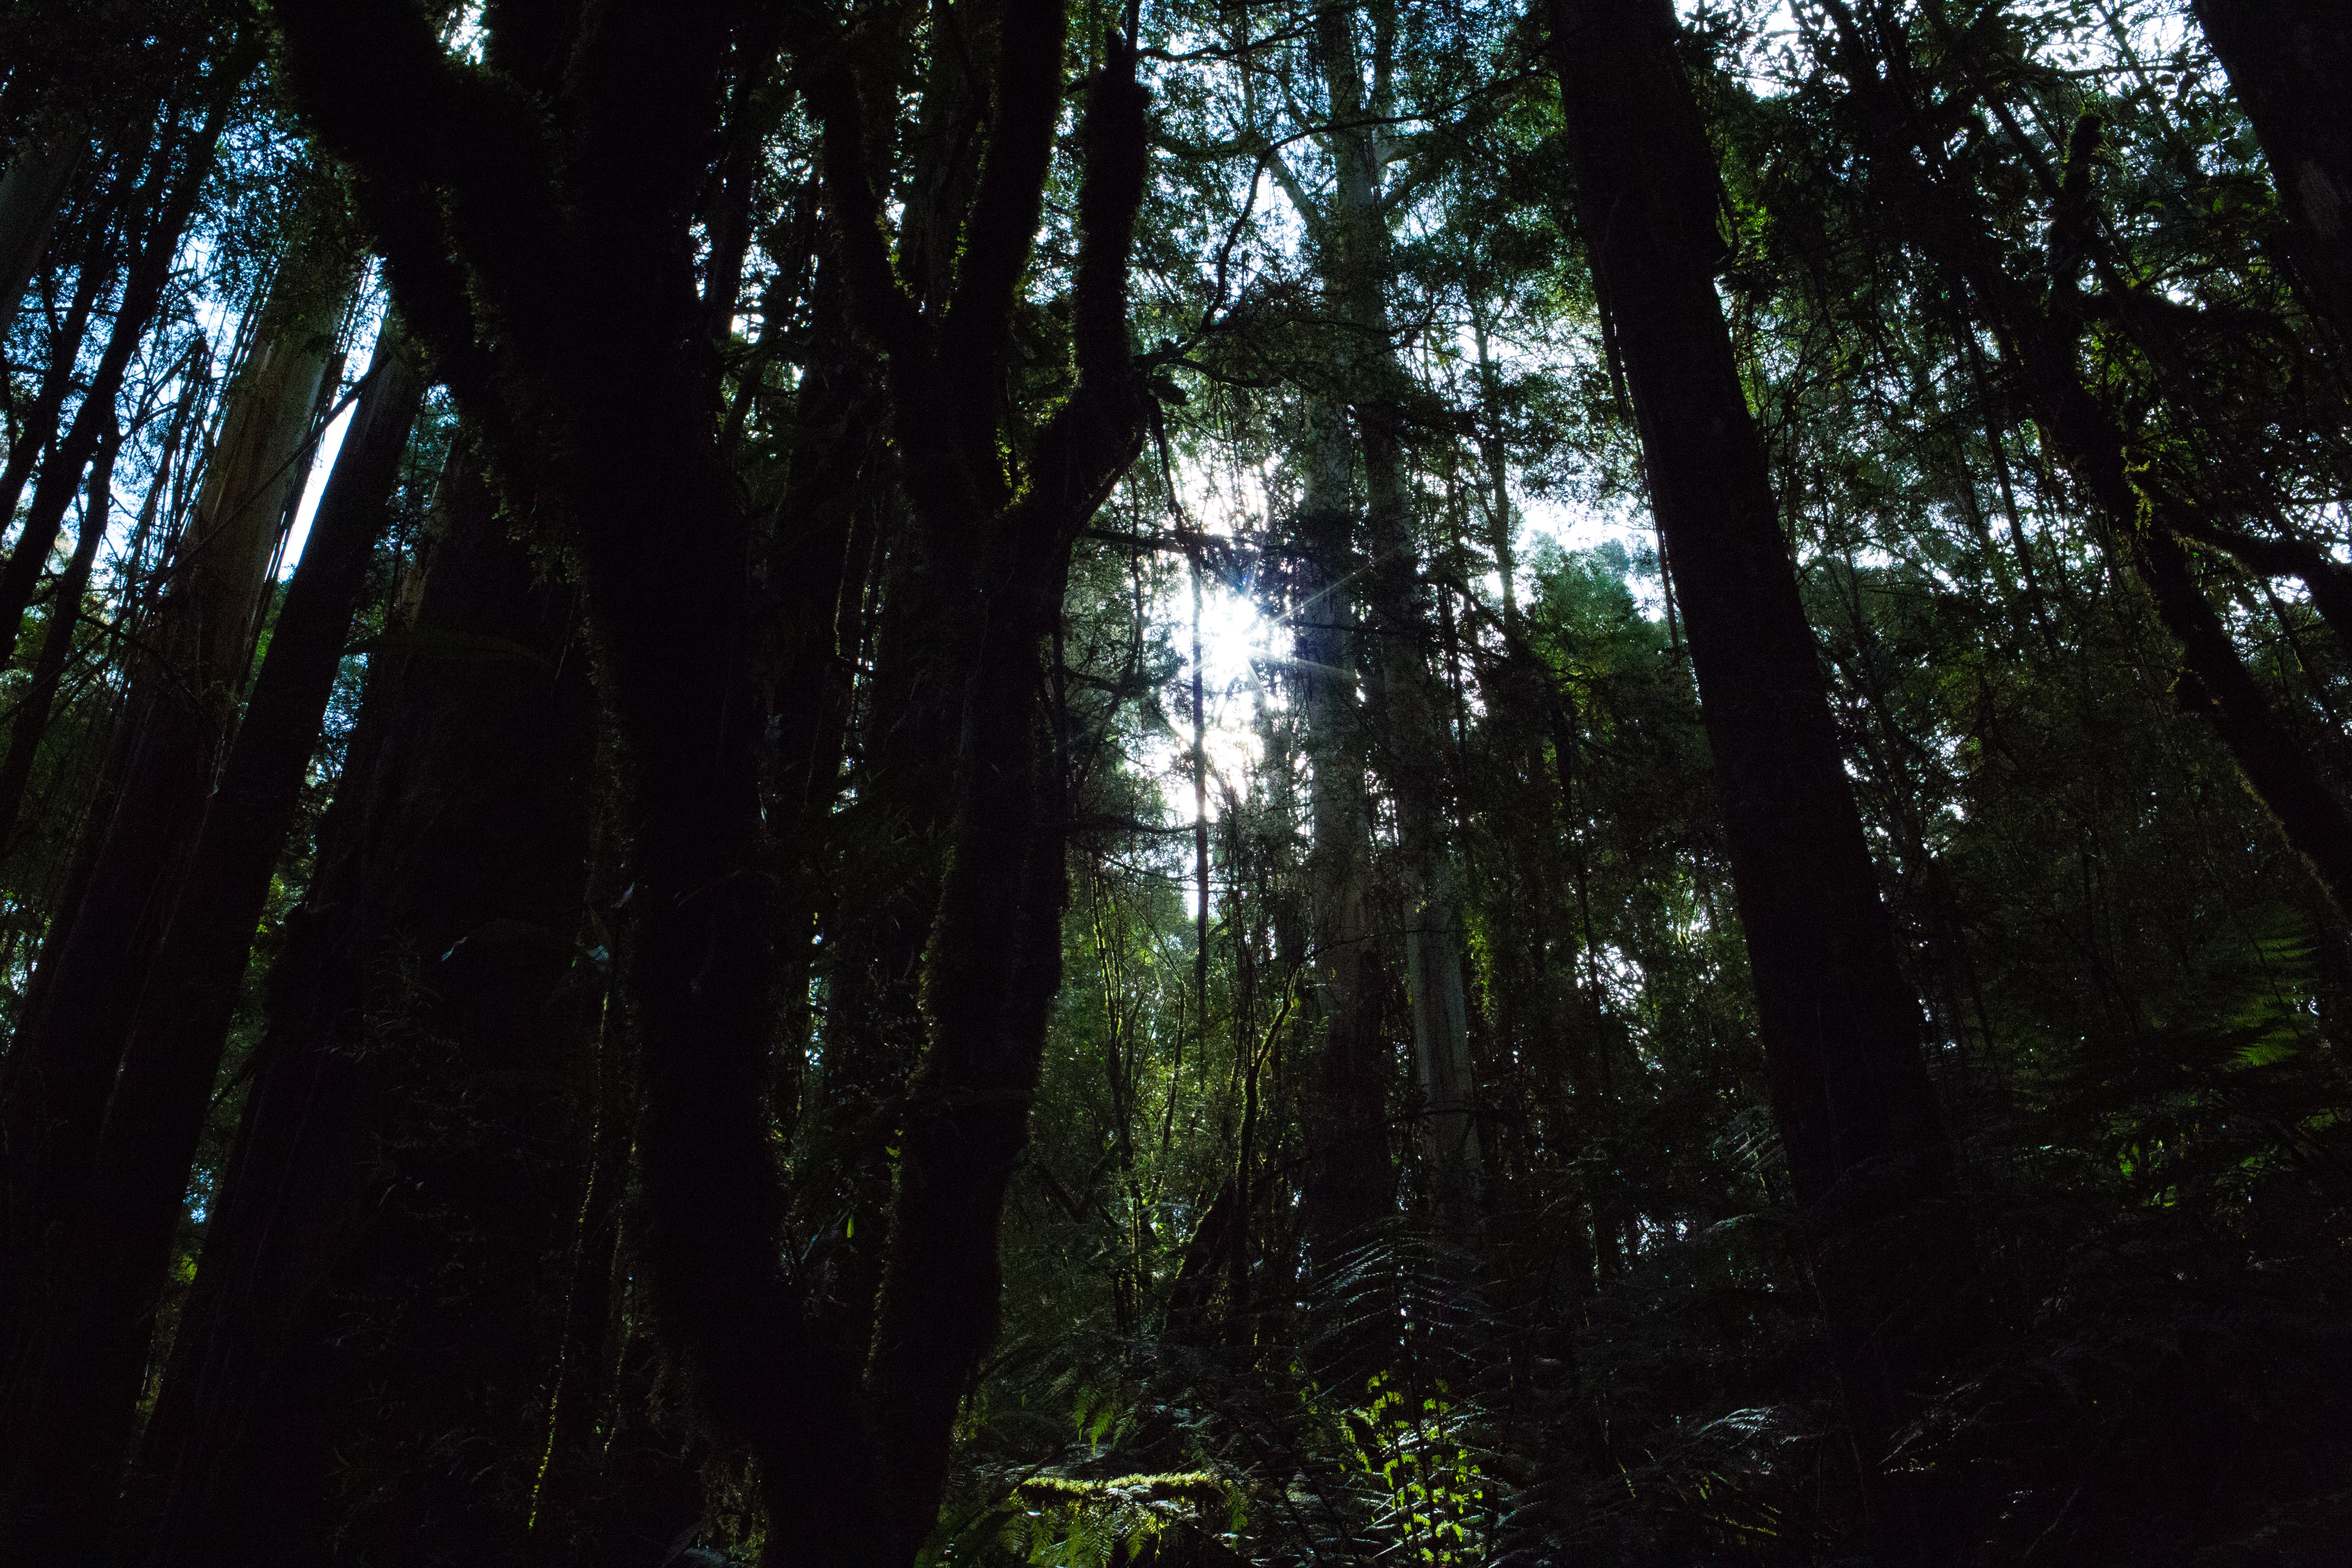
tree, nature, forest, branch, light, sunlight, leaf, green, jungle, darkness, rainforest, woodland, habitat, ecosystem, biome, old growth forest, natural environment, geographical feature, woody plant, temperate broadleaf and mixed forest, temperate coniferous forest